Richard Nicholson (Paralympian)

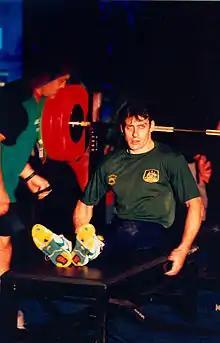
Richard Nicholson, Powerlifting Atlanta 1996

Richard Nicholson (born 30 June 1970) is an Australian Paralympic powerlifter and athlete. He has competed at five successive Paralympic Games from the 1996 to 2012 Summer Paralympics. At the 2000 Games, he won a silver medal in the powerlifting Men's Up to 60 kg event. In athletics, at the 2004 Athens Paralympics he won a silver medal in the Men's 4 × 100 m T53–54 event and at the 2012 London Paralympics a bronze medal in the Men's 4 × 400 m T53–54 event.